Candi of Indonesia

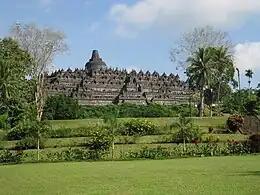
Borobudur

Most of larger temple compound in ancient Java were guarded by a pair of dvarapala statues, as gate guardians. The twin giants usually placed flanked the entrance in front of the temple, or in four cardinal points. Dvarapala took form of two fierce giants or demons that ward off evil and malevolent spirits from entering the sacred temple compounds. In Central Javanese art, dvarapala is mostly portrayed as a stout and rather chubby giant, with fierce face of glaring round goggle eyes, protruding fangs, curly hairs and moustaches, with fat and round belly. The giant usually depicted as holding gada and sometimes knives as weapon.